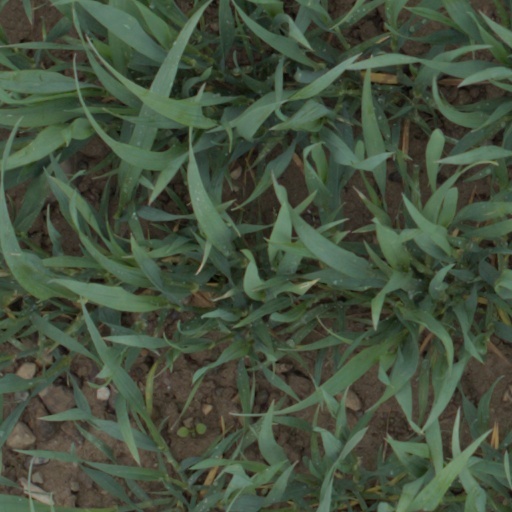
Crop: wheat